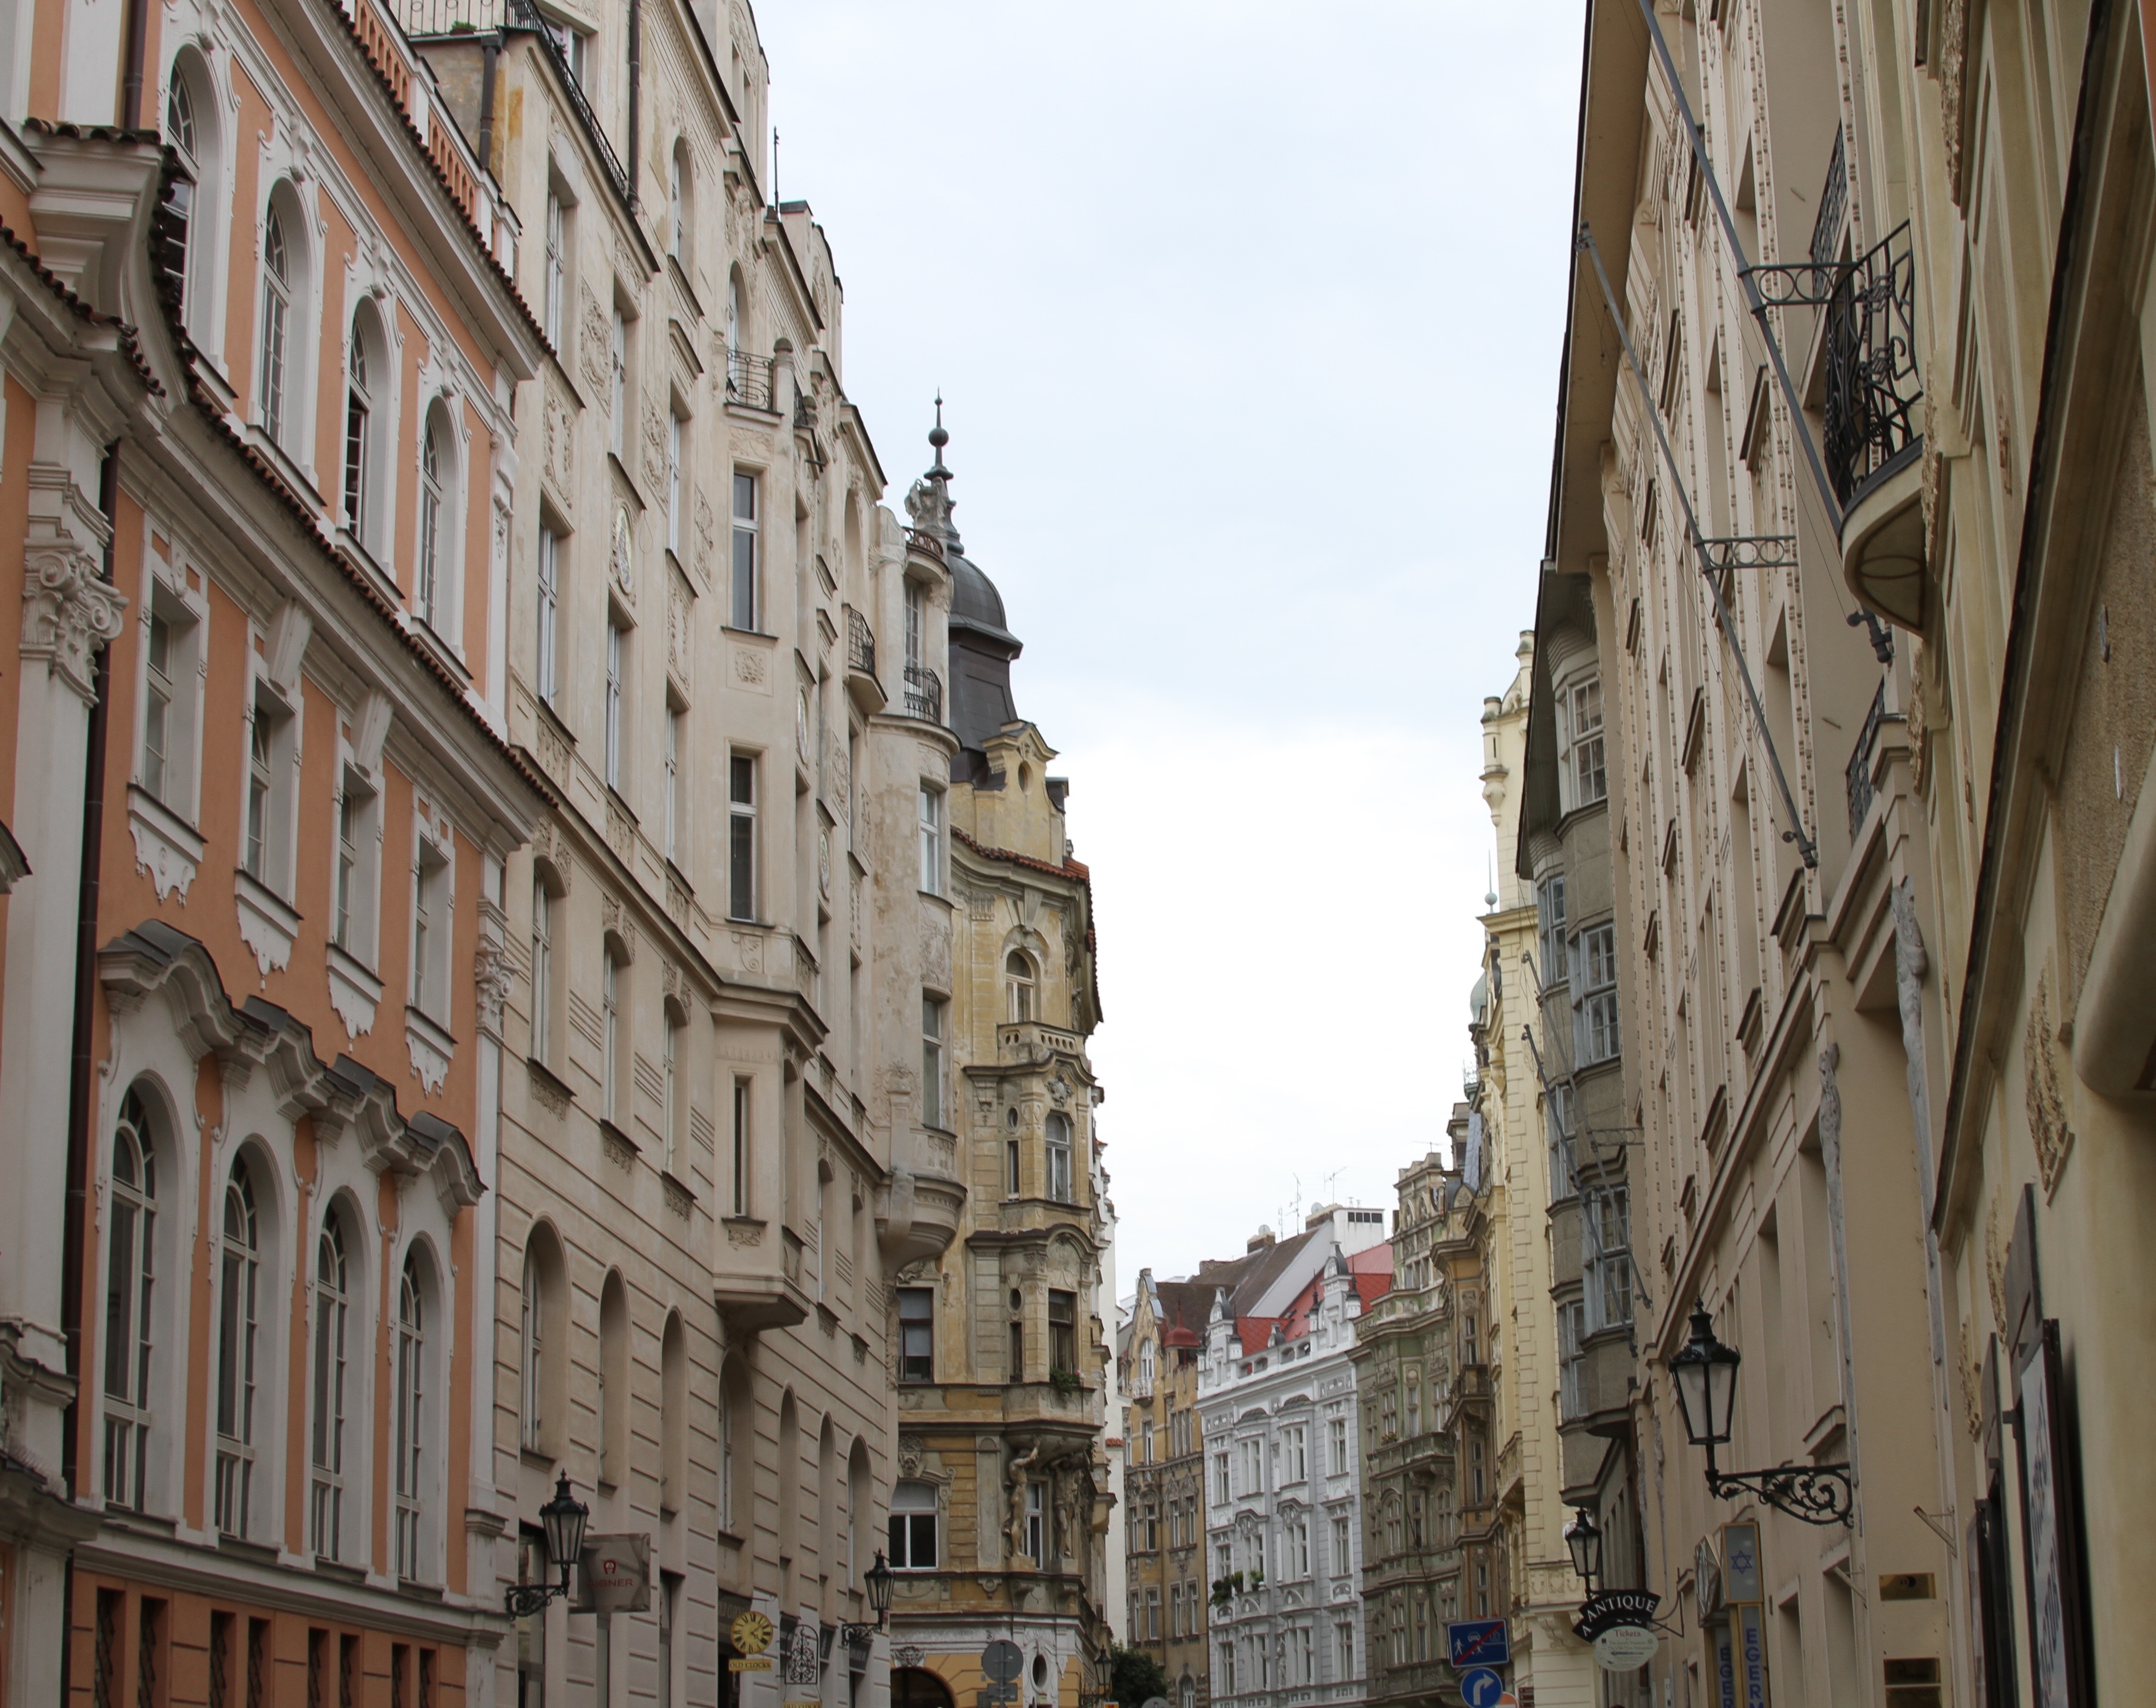
architecture, road, street, town, palace, city, cityscape, facade, tourism, waterway, town square, middle ages, neighbourhood, ancient history, human settlement